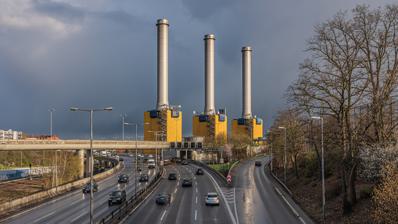
Building: Power station Berlin-Wilmersdorf
Country: Germany
Year built: 1977
The chimneys of power station Berlin-Wilmersdorf The power station Berlin-Wilmersdorf was a power plant in Berlin - Schmargendorf , which went into service in 1977, and has been shut down in 2021. Construction of the facility, which belongs to the BEWAG , started in 1973. At the time of construction, the three power engines are MS9001B gas turbines, manufactured in Belfort (France) by a cooperation between Alsthom and General Electric . It has three blocks with a power of 110 megawatts , each equipped with a 102-metre-high (335 ft) chimney .  This very striking facility received an architectural prize in the 1980s. It is not located near a river and therefore must take its cooling water from underground. There was an explosion on January 2, 1992, in one of the blocks. It is run by Vattenfall Europe , a subdivision of Vattenfall . References ^ "Wilmersdorf Powerplant" . Germany portal Energy portal 52°28′49″N 13°18′29″E / 52.48028°N 13.30806°E / 52.48028; 13.30806 Wikimedia Commons has media related to Kraftwerk Berlin-Wilmersdorf . This article about a Berlin building or structure is a stub . You can help Wikipedia by expanding it . v t e This article about a Germany power station is a stub . You can help Wikipedia by expanding it . v t e